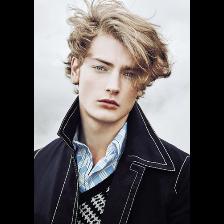
Label: Human